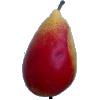
Label: Pear 2